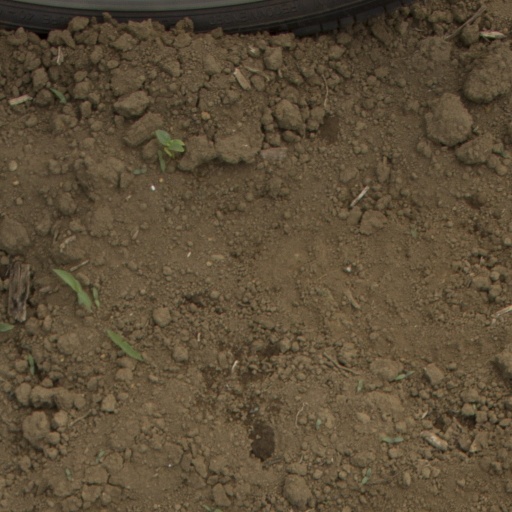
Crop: Jerusalem artichoke